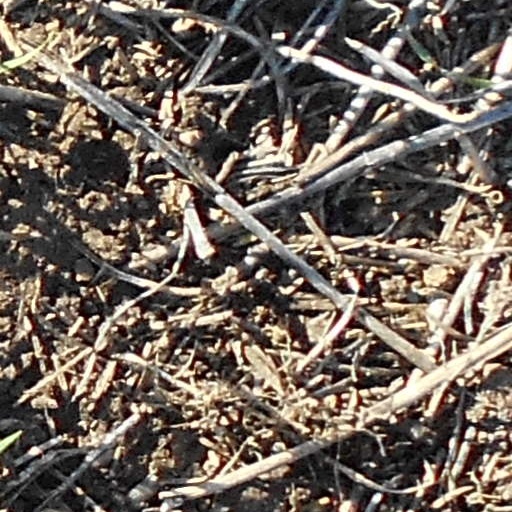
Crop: wheat